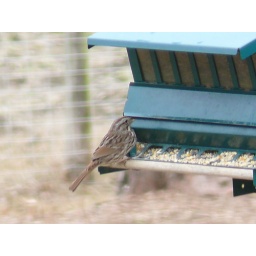
Another striped bird at the feeder in March 2007, Groton, CT, USA. ID appreciated.